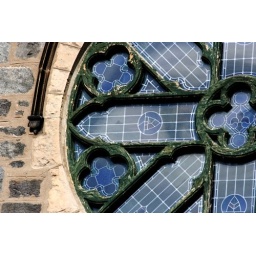
A church window in Cambridge, Ontario